Lojzička

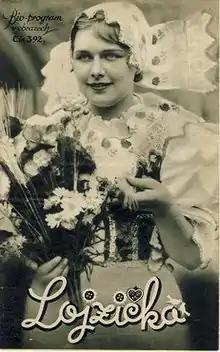

Lojzička is a 1936 Czechoslovak comedy film, directed by Miroslav Cikán. It stars Karel Hašler, Markéta Krausová, and Helena Bušová.